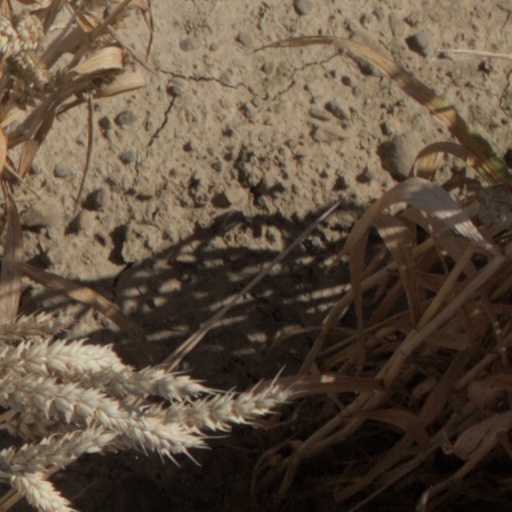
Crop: wheat